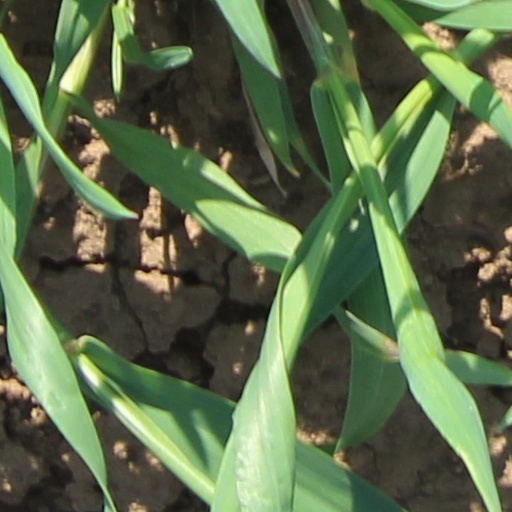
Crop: wheat